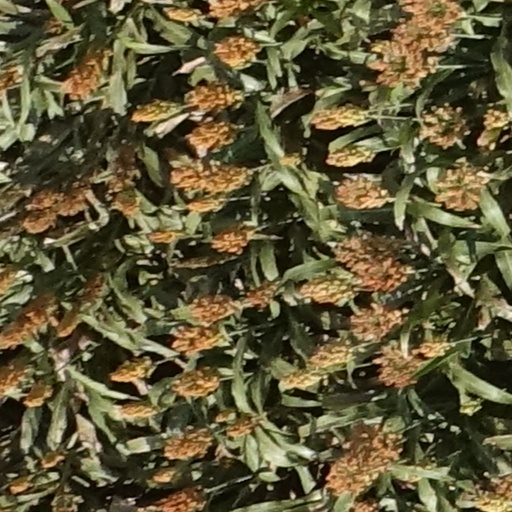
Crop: sorghum